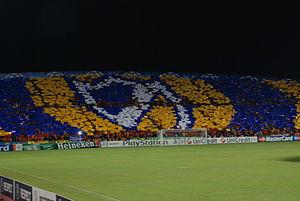
Le Athlitikós Podosferikós Ómilos Ellínon Lefkosías en grec moderne : Α.Π.Ο.Ε.Λ.), est un club chypriote de football professionnel fondé en 1926 et basé à Nicosie, la capitale du pays.